David Russell (Scottish footballer)

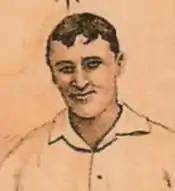
1889 sketch of Russell

David Kennedy Russell (6 July 1863 – 18 January 1918) was a Scottish footballer.